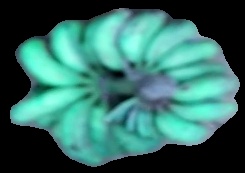
Variety: rasbale
Grade: grade3